Knotted protein

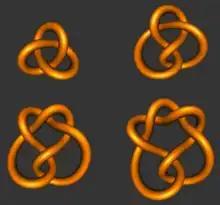
Four knot types identified in proteins: the 3 knot (upper left), the 4 knot (upper right), the 5 knots (lower left) and the 6 knot (lower right). These images were produced by KnotPlot. Note that the 3 knot has in fact two distinct forms: left-handed and right-handed. What is shown here is a right-handed 3 knot.

Mathematically, a knot is defined as a subset of three-dimensional space that is homeomorphic to a circle. According to this definition, a knot must exist in a closed loop, while knotted proteins instead exist within open, unclosed chains. In order to apply mathematical knot theory to knotted proteins, various strategies can be used to create an artificial closed loop. One such strategy is to choose a point in space at infinite distance to be connected to the protein's N- and C-termini through a virtual bond, thus the protein can be treated as a closed loop. Another such strategy is to use stochastic methods that create random closures.